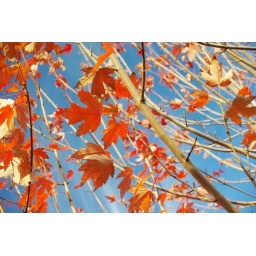
Harndorf - tree in main street